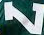
Number: 7